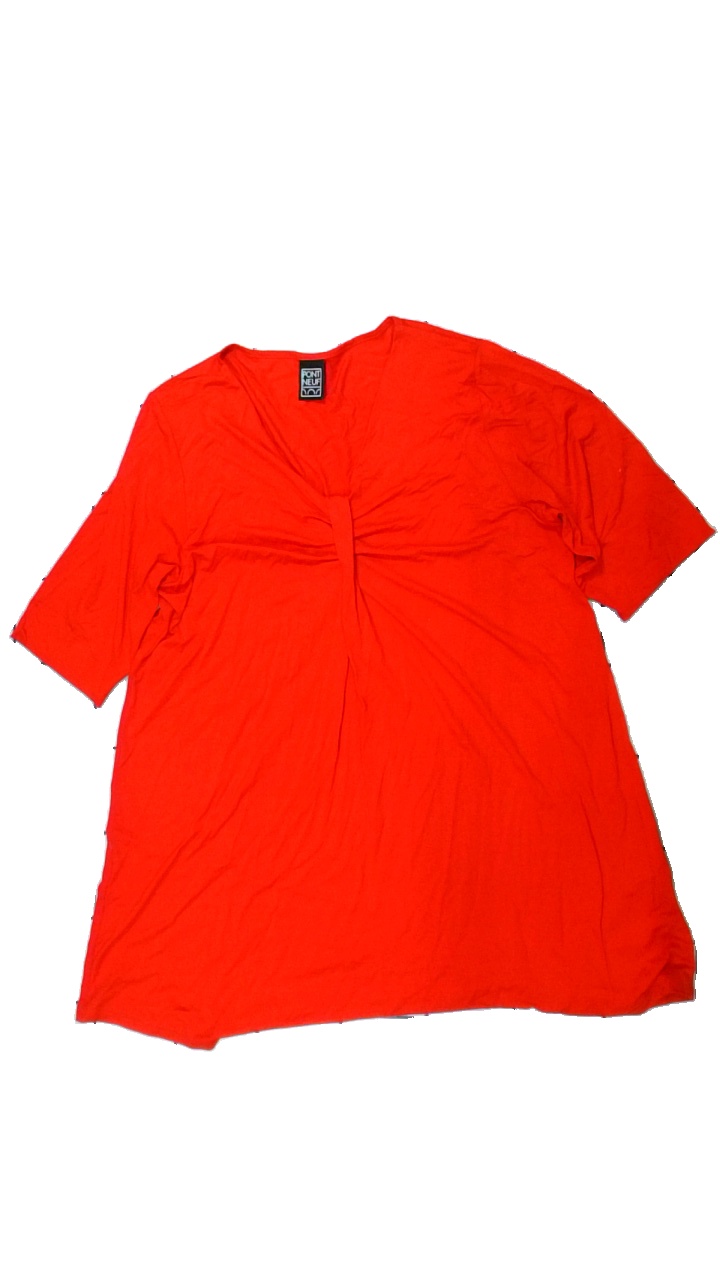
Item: Top (Ladies)
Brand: Pontneuf
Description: röd topp
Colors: Red
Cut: V-collar
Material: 100% viskos
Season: All
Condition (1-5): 4
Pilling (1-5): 5
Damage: smuts fläck
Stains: Minor
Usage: Export
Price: <50